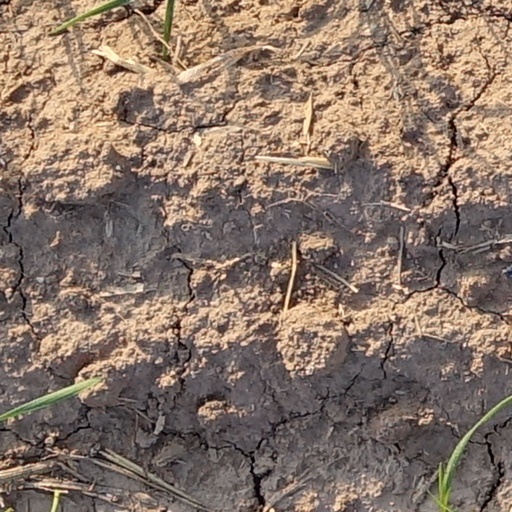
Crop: wheat